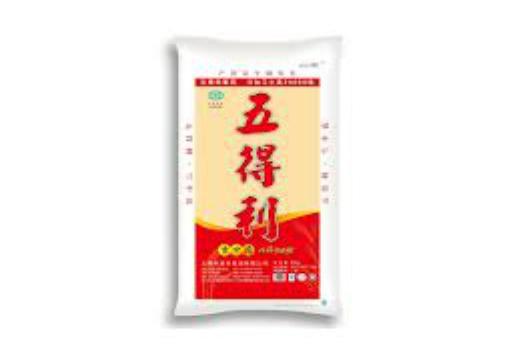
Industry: Food